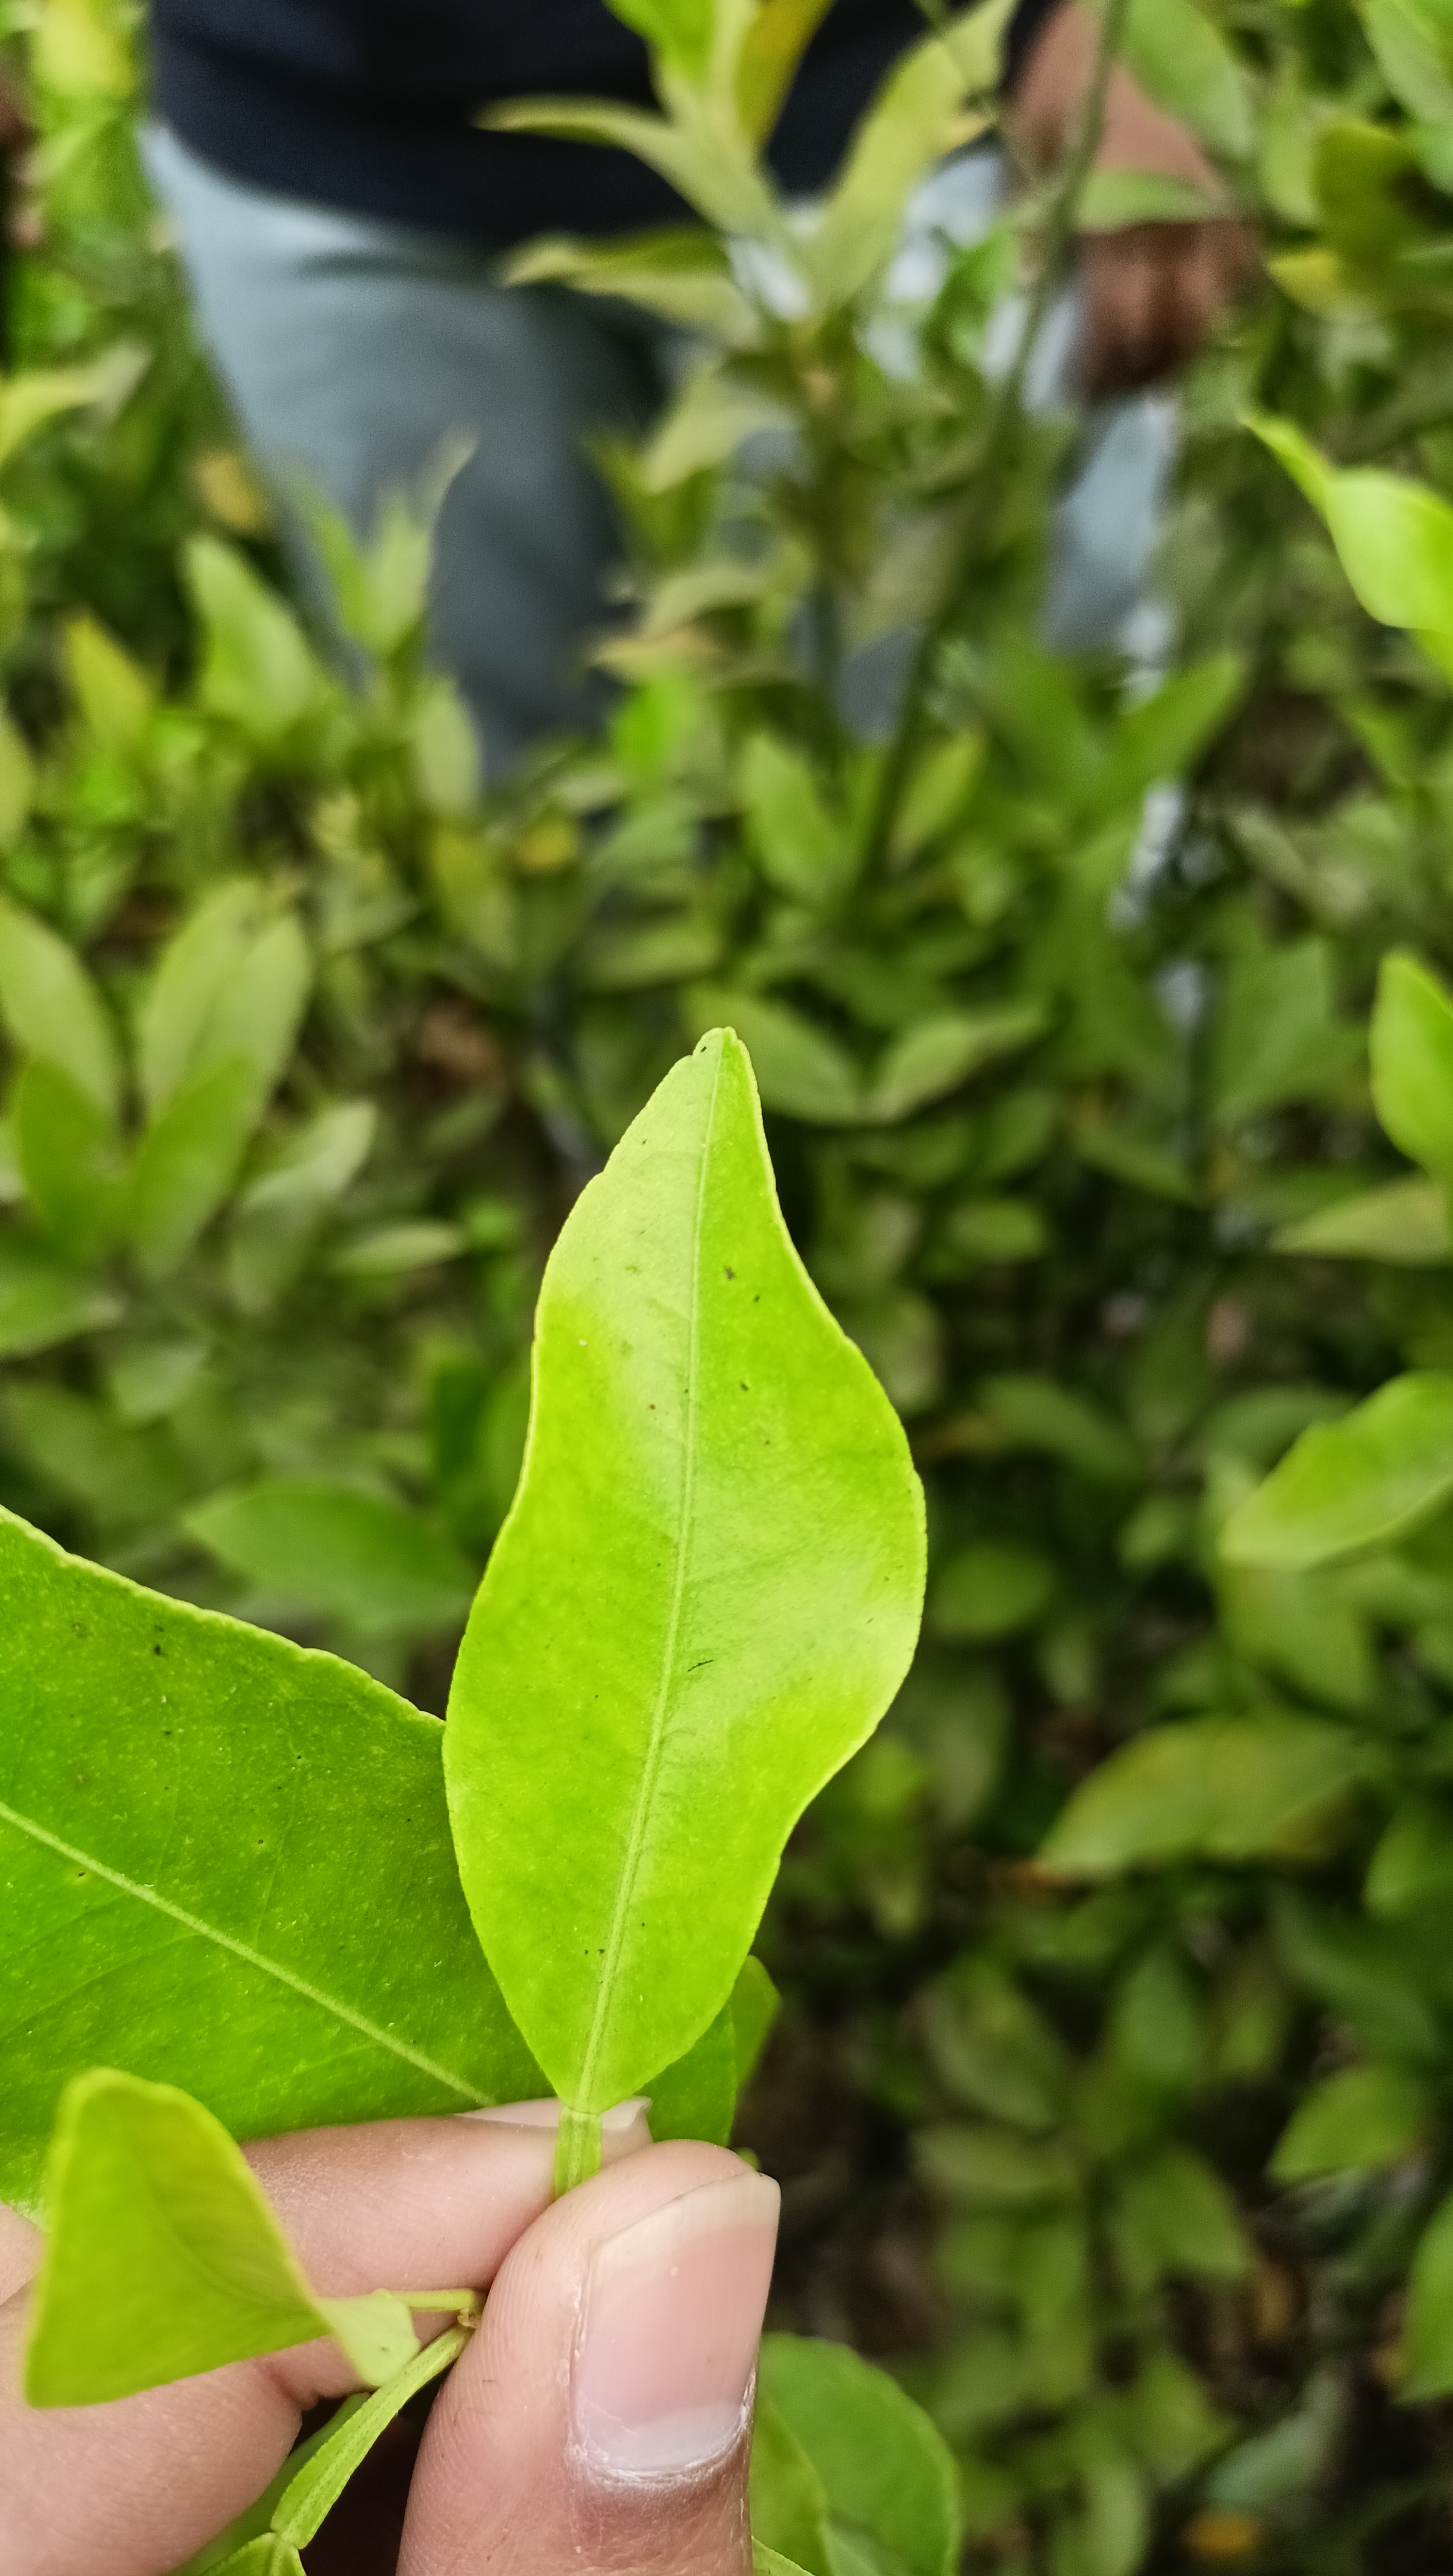
Mandarin leaf variety: Darjeling